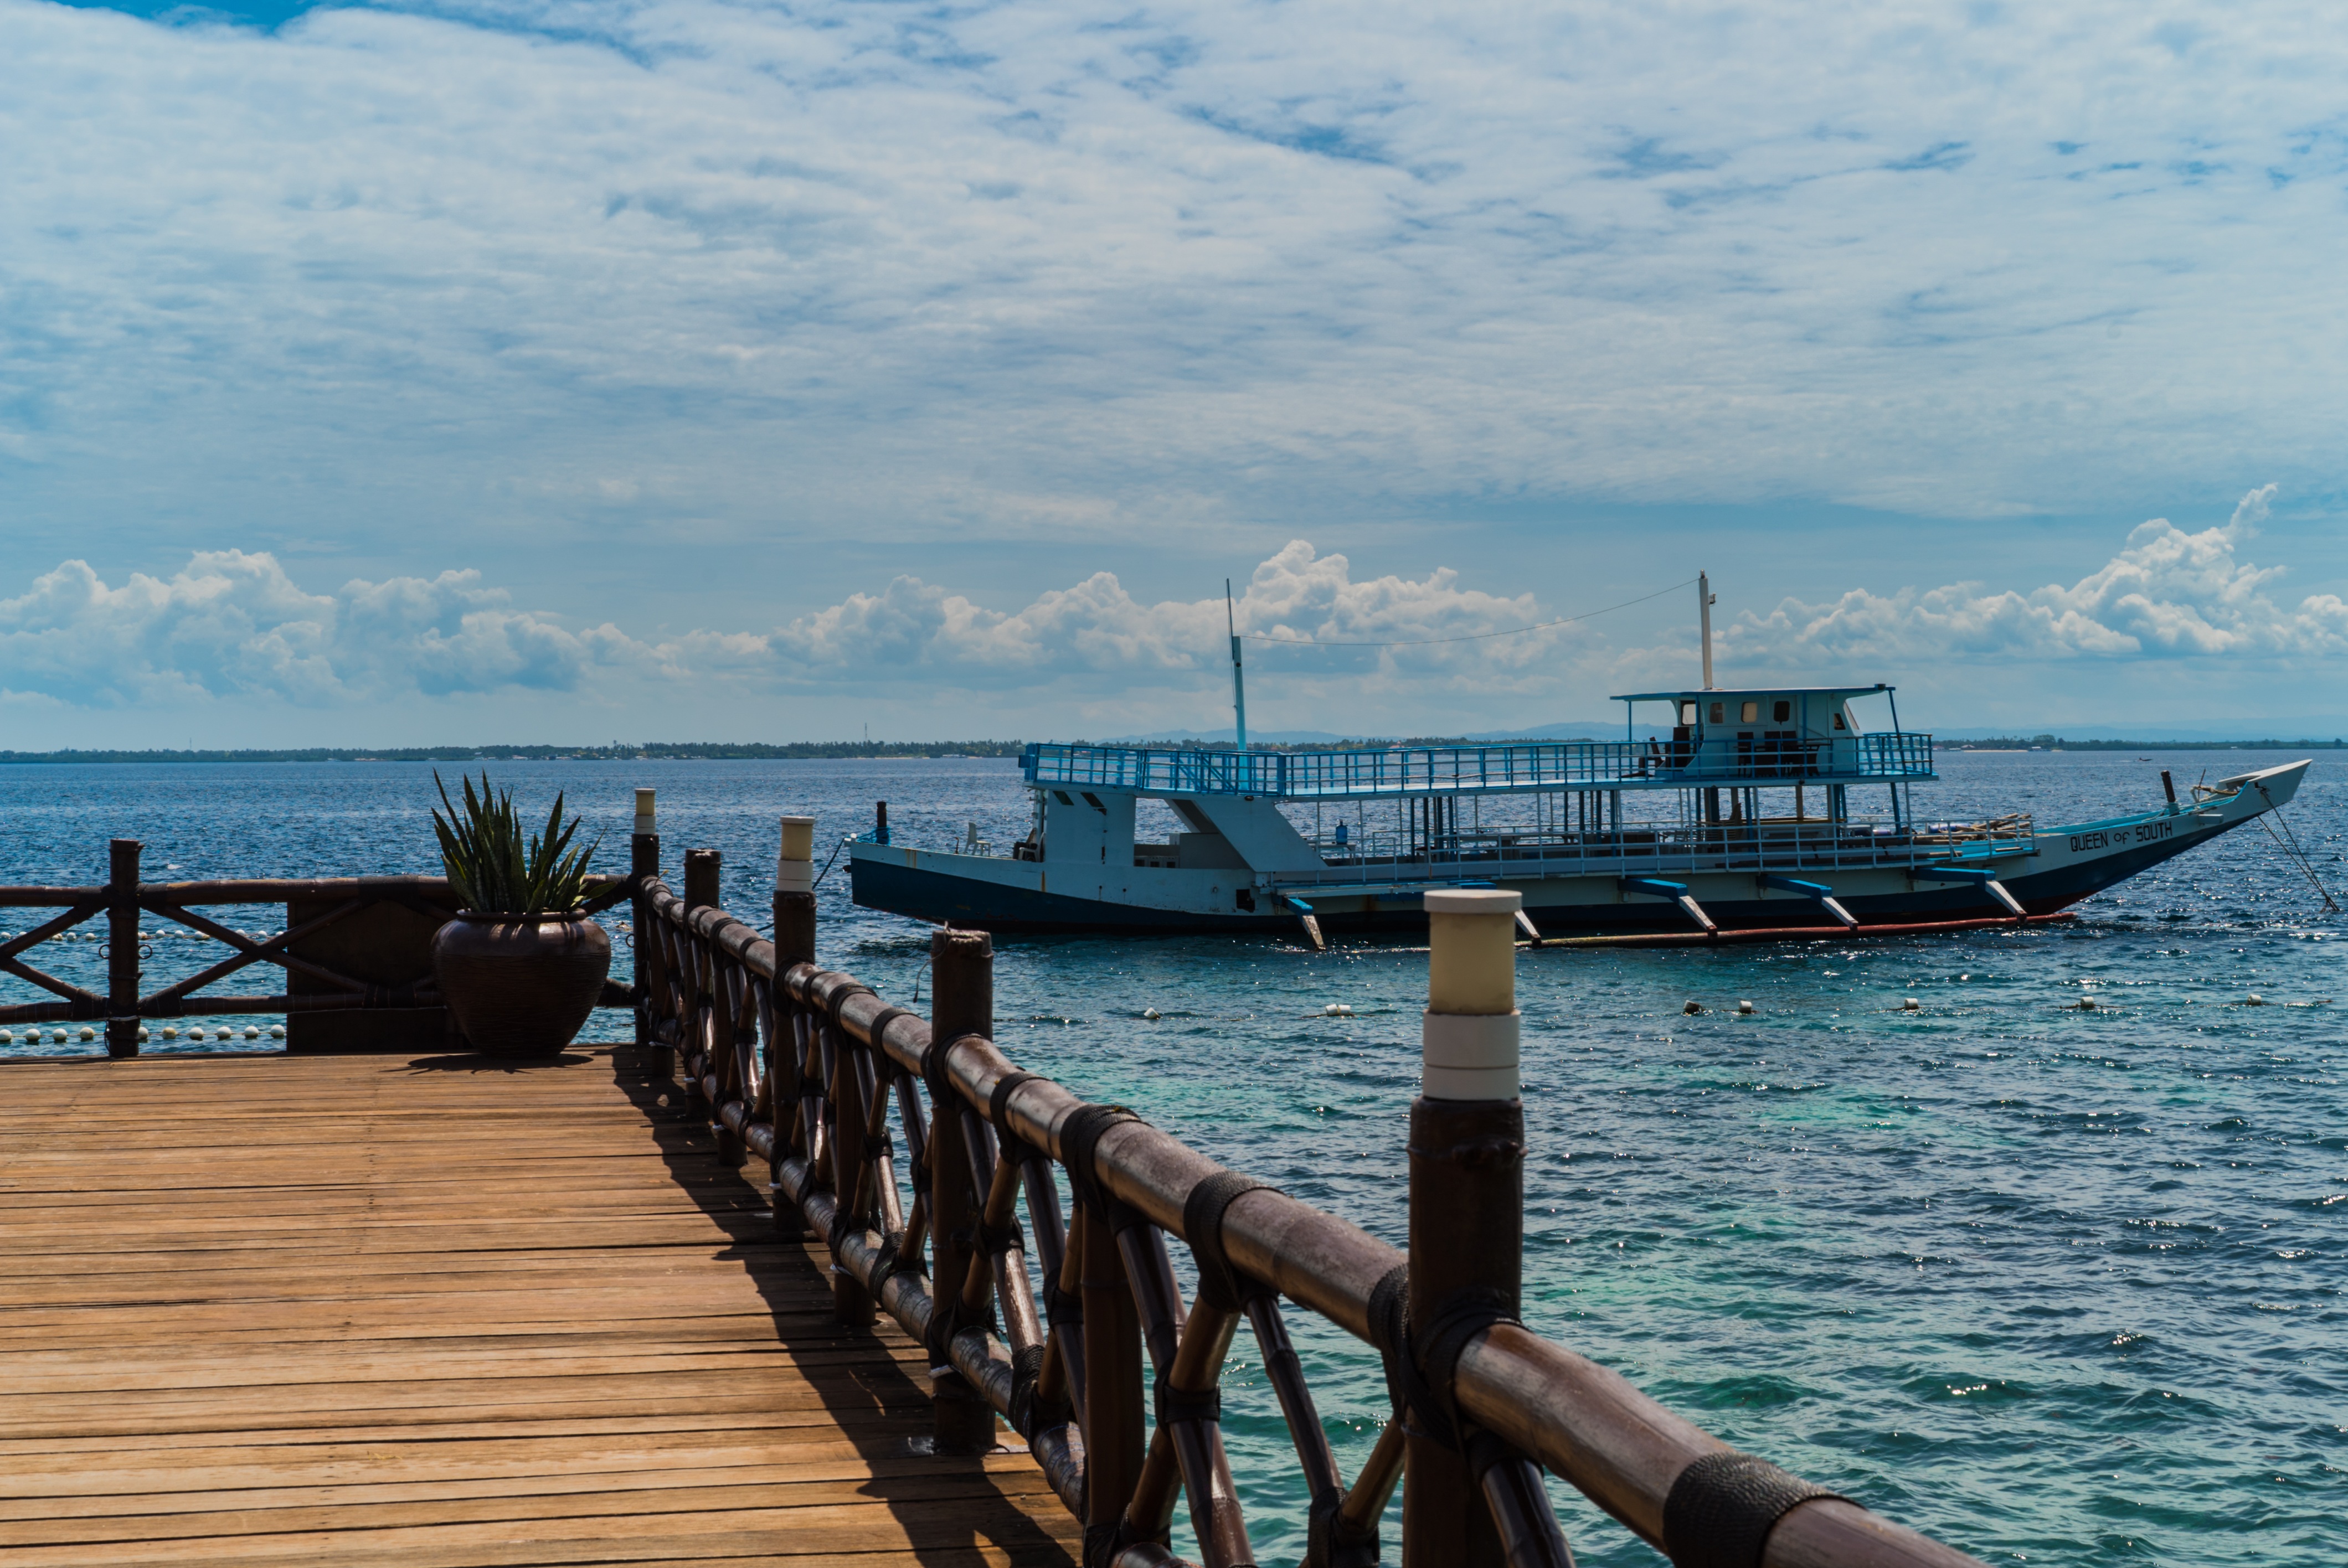
beach, sea, coast, ocean, horizon, dock, boat, shore, pier, vacation, travel, recreation, pool, vehicle, yacht, bay, resort, details, caribbean, emerald, recreation area, republic of the philippines, maktanseom